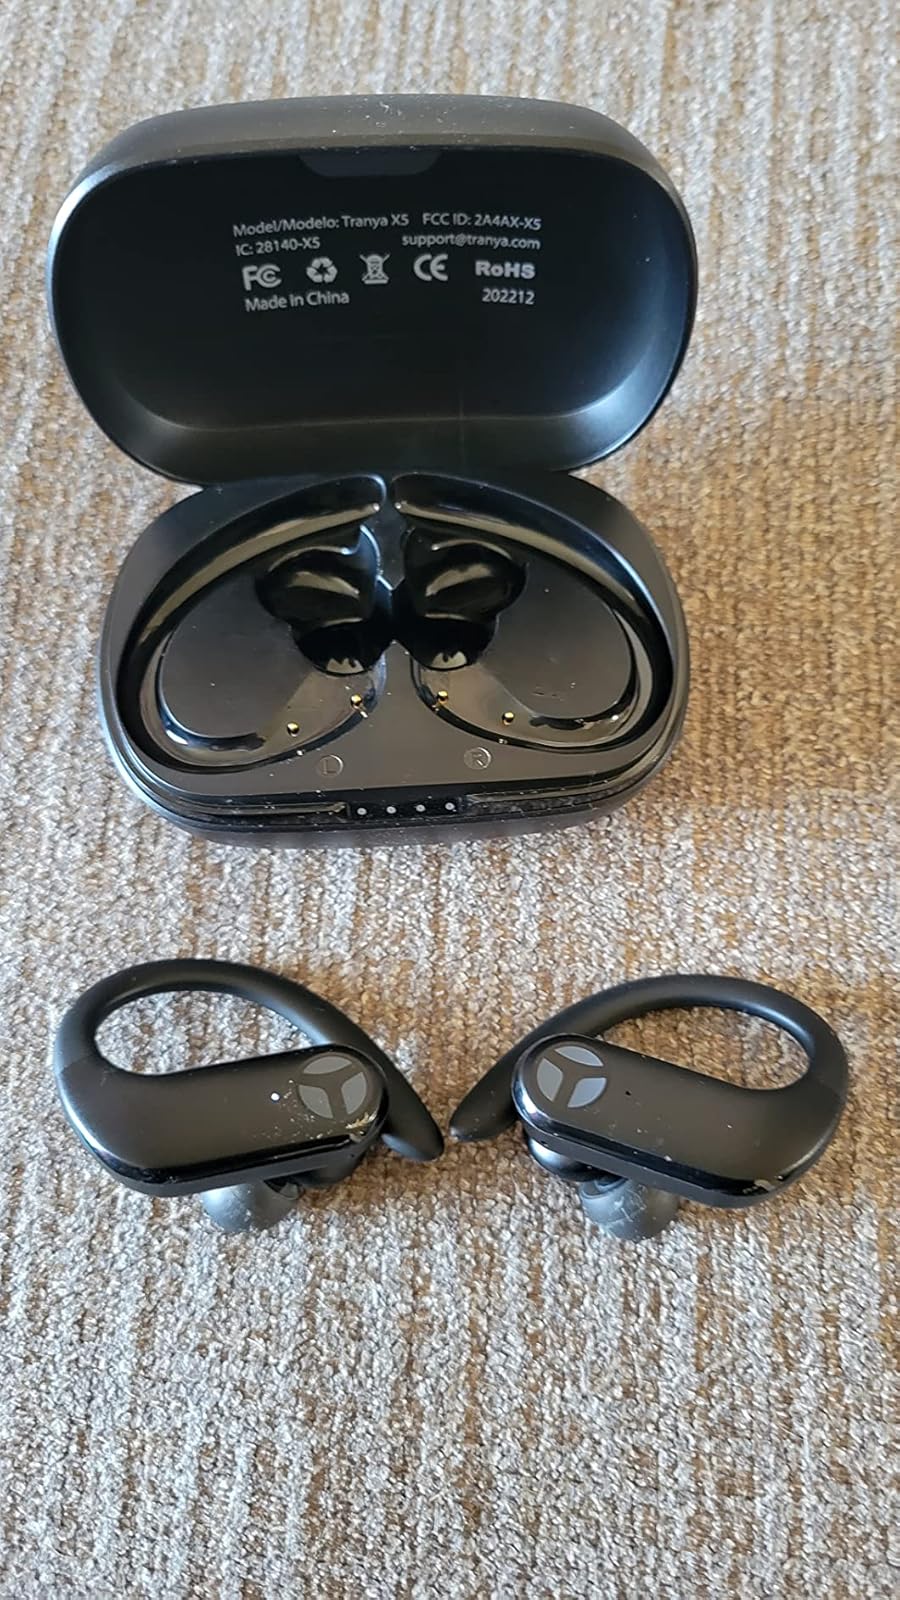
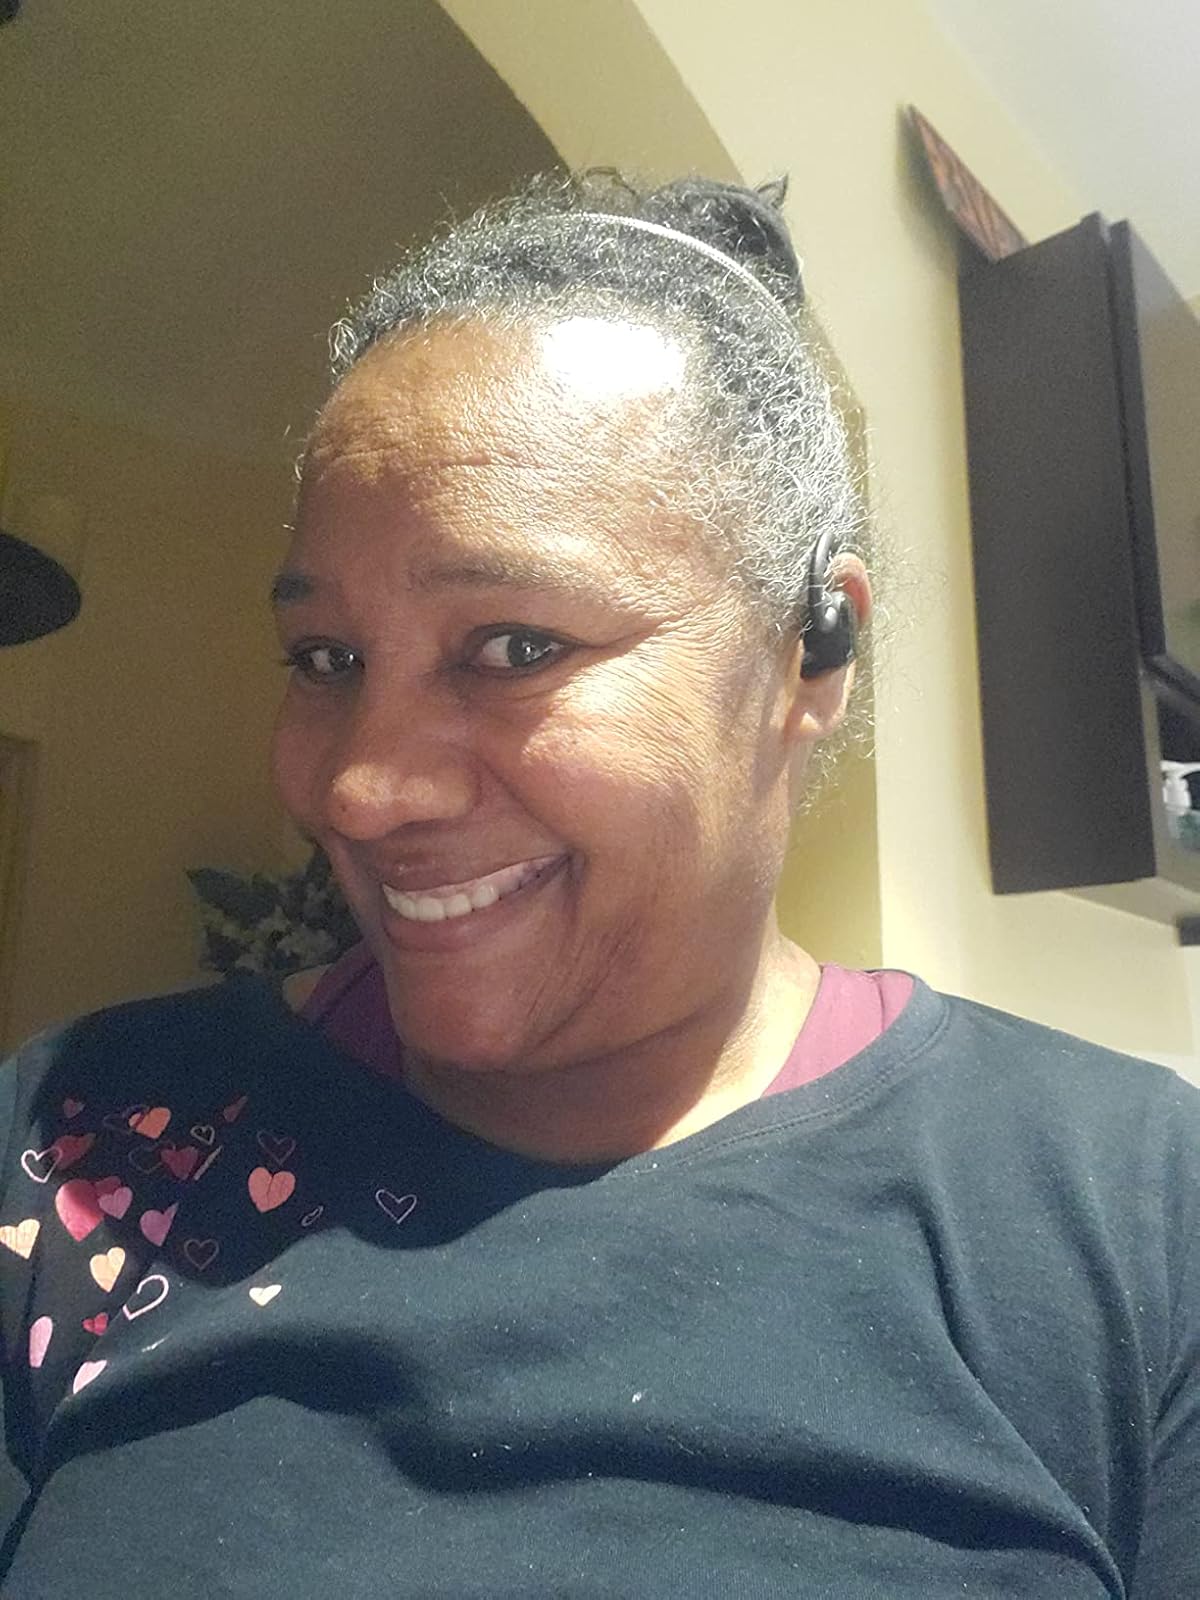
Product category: earbuds
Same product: no